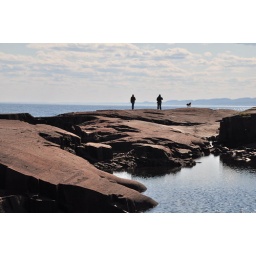
A couple walking their dog near Artist's Point in Grand Marais, MN.